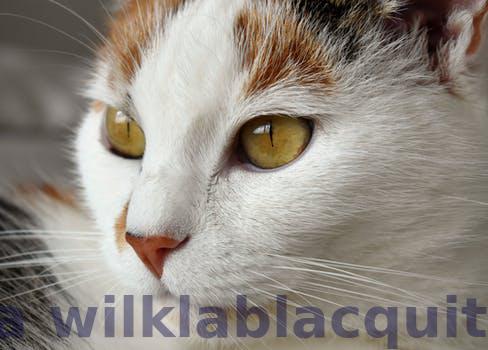
Label: Watermark